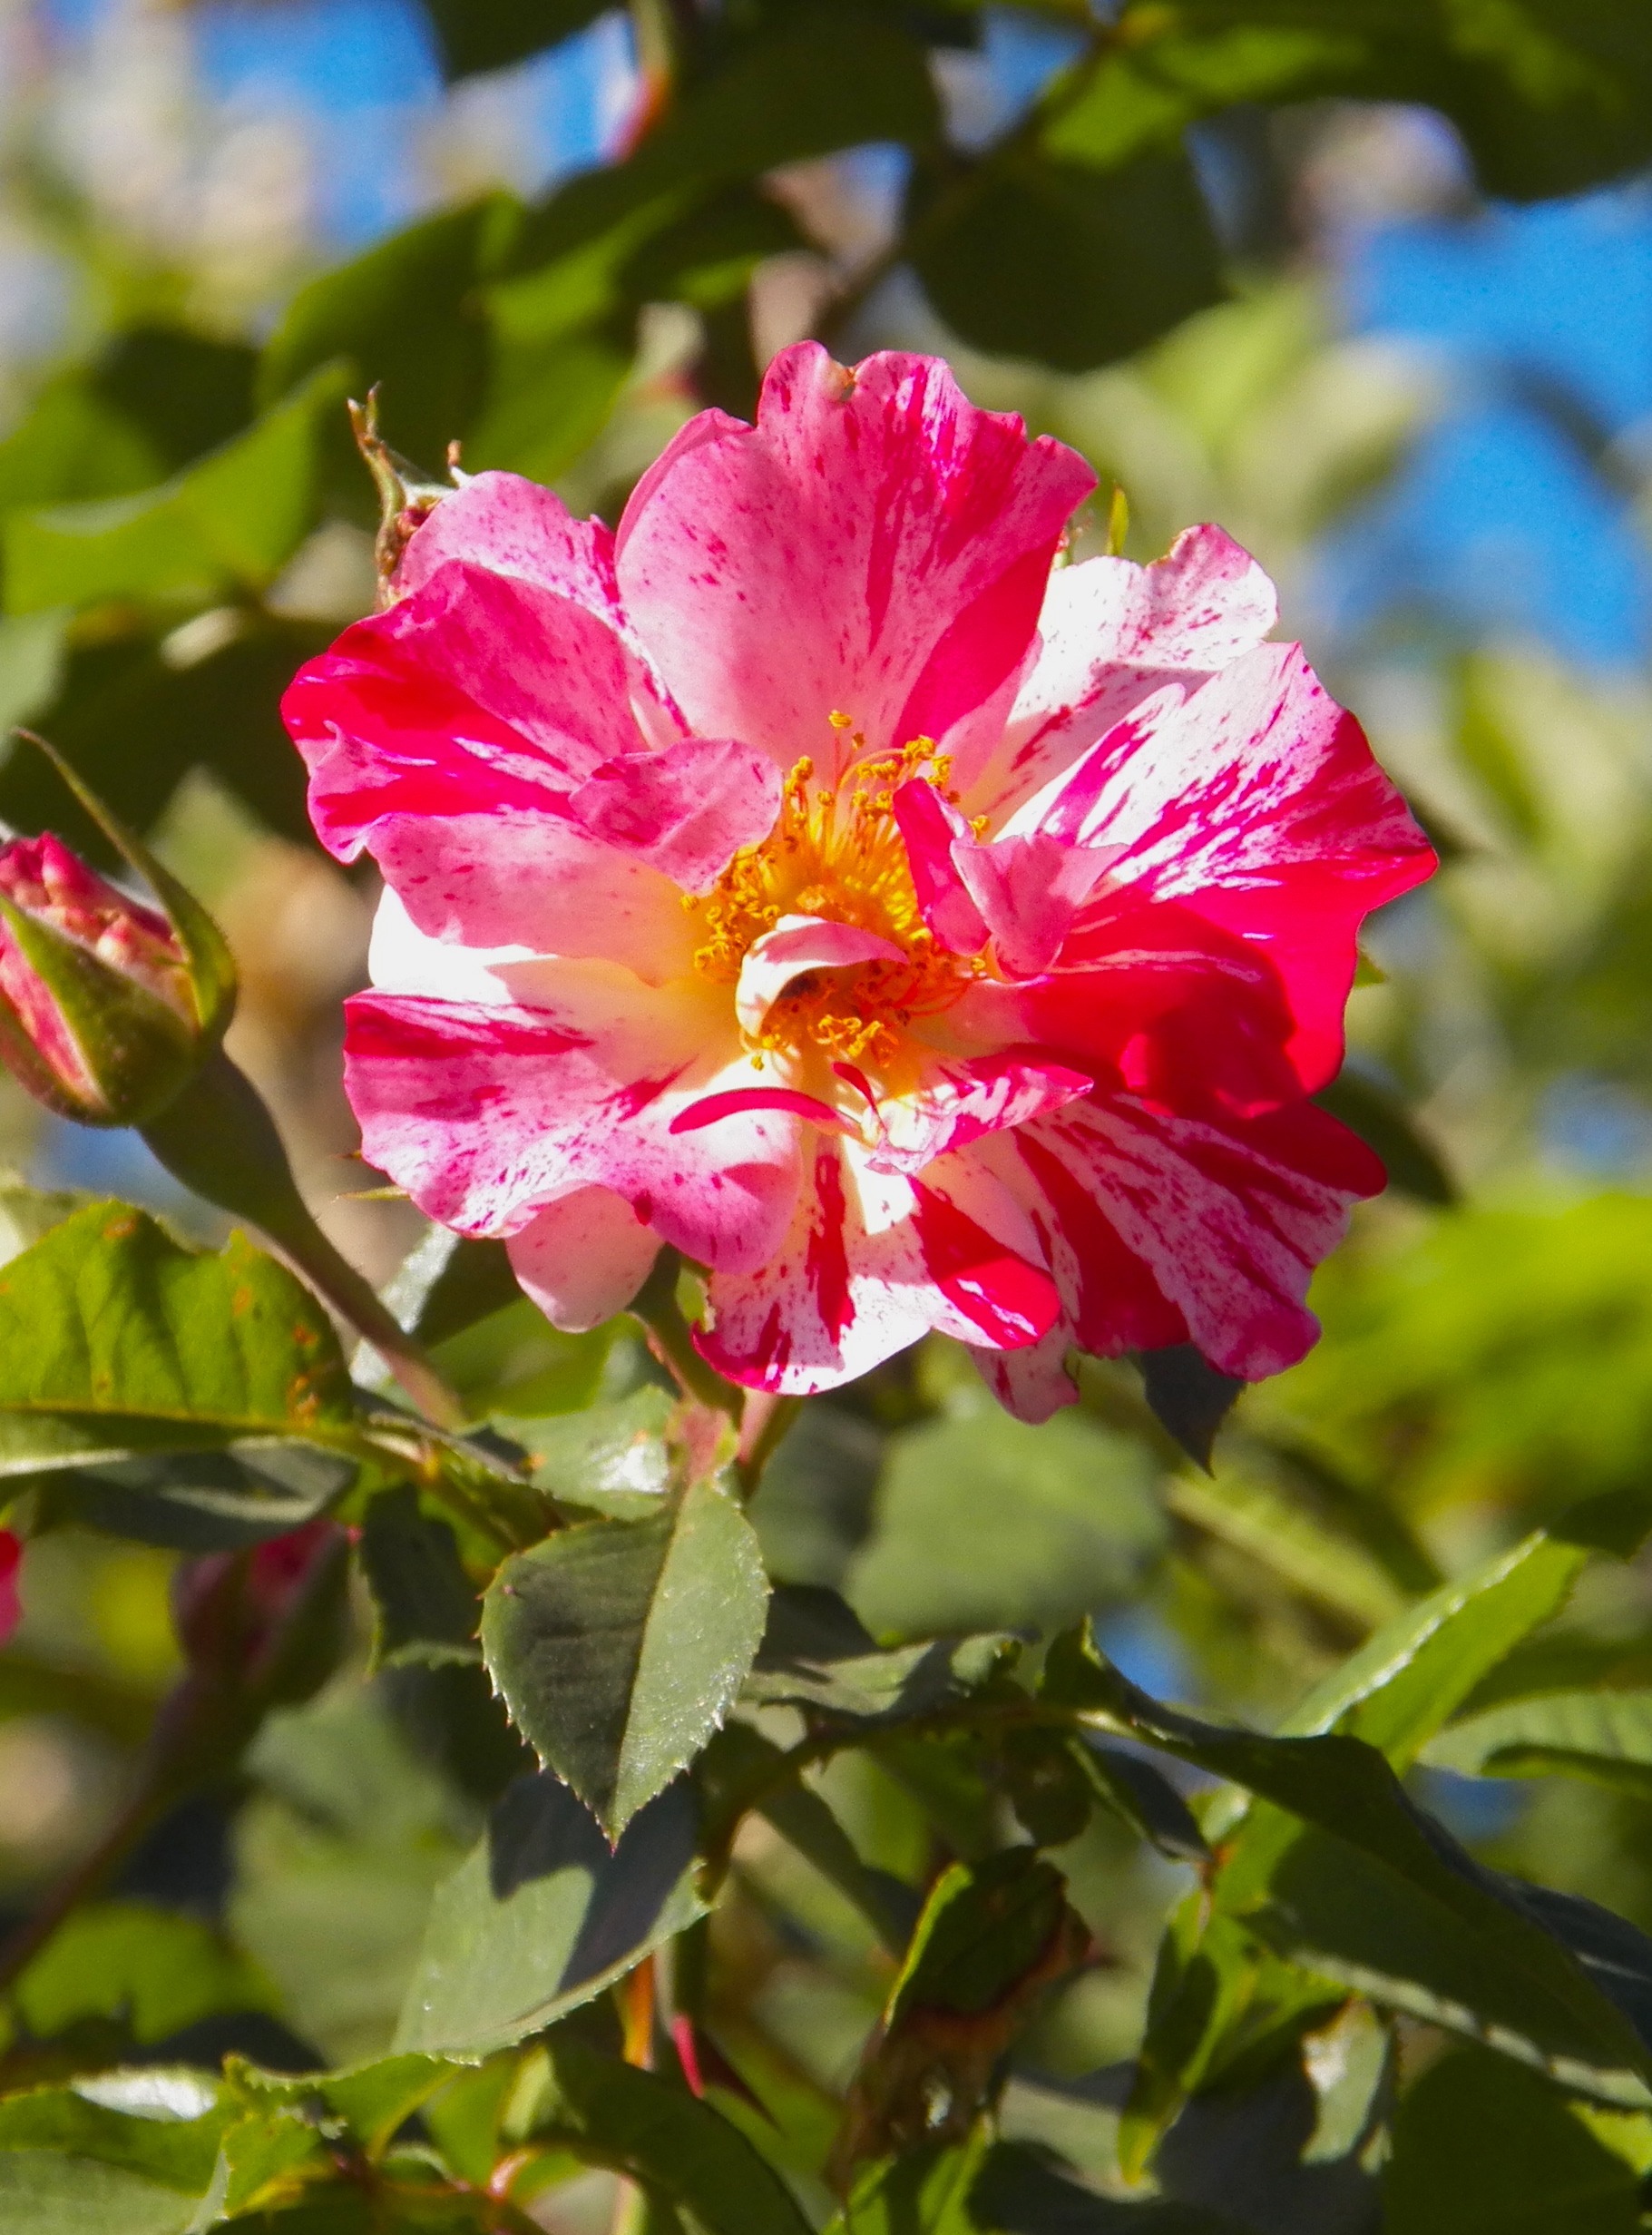
blossom, plant, stem, leaf, flower, petal, bloom, floral, environment, rose, herb, natural, botany, agriculture, flora, botanical, wildflower, roses, outdoors, vegetation, shrub, hibiscus, horticulture, multicolor, organic, flowering plant, rose family, chinese hibiscus, woody plant, land plant